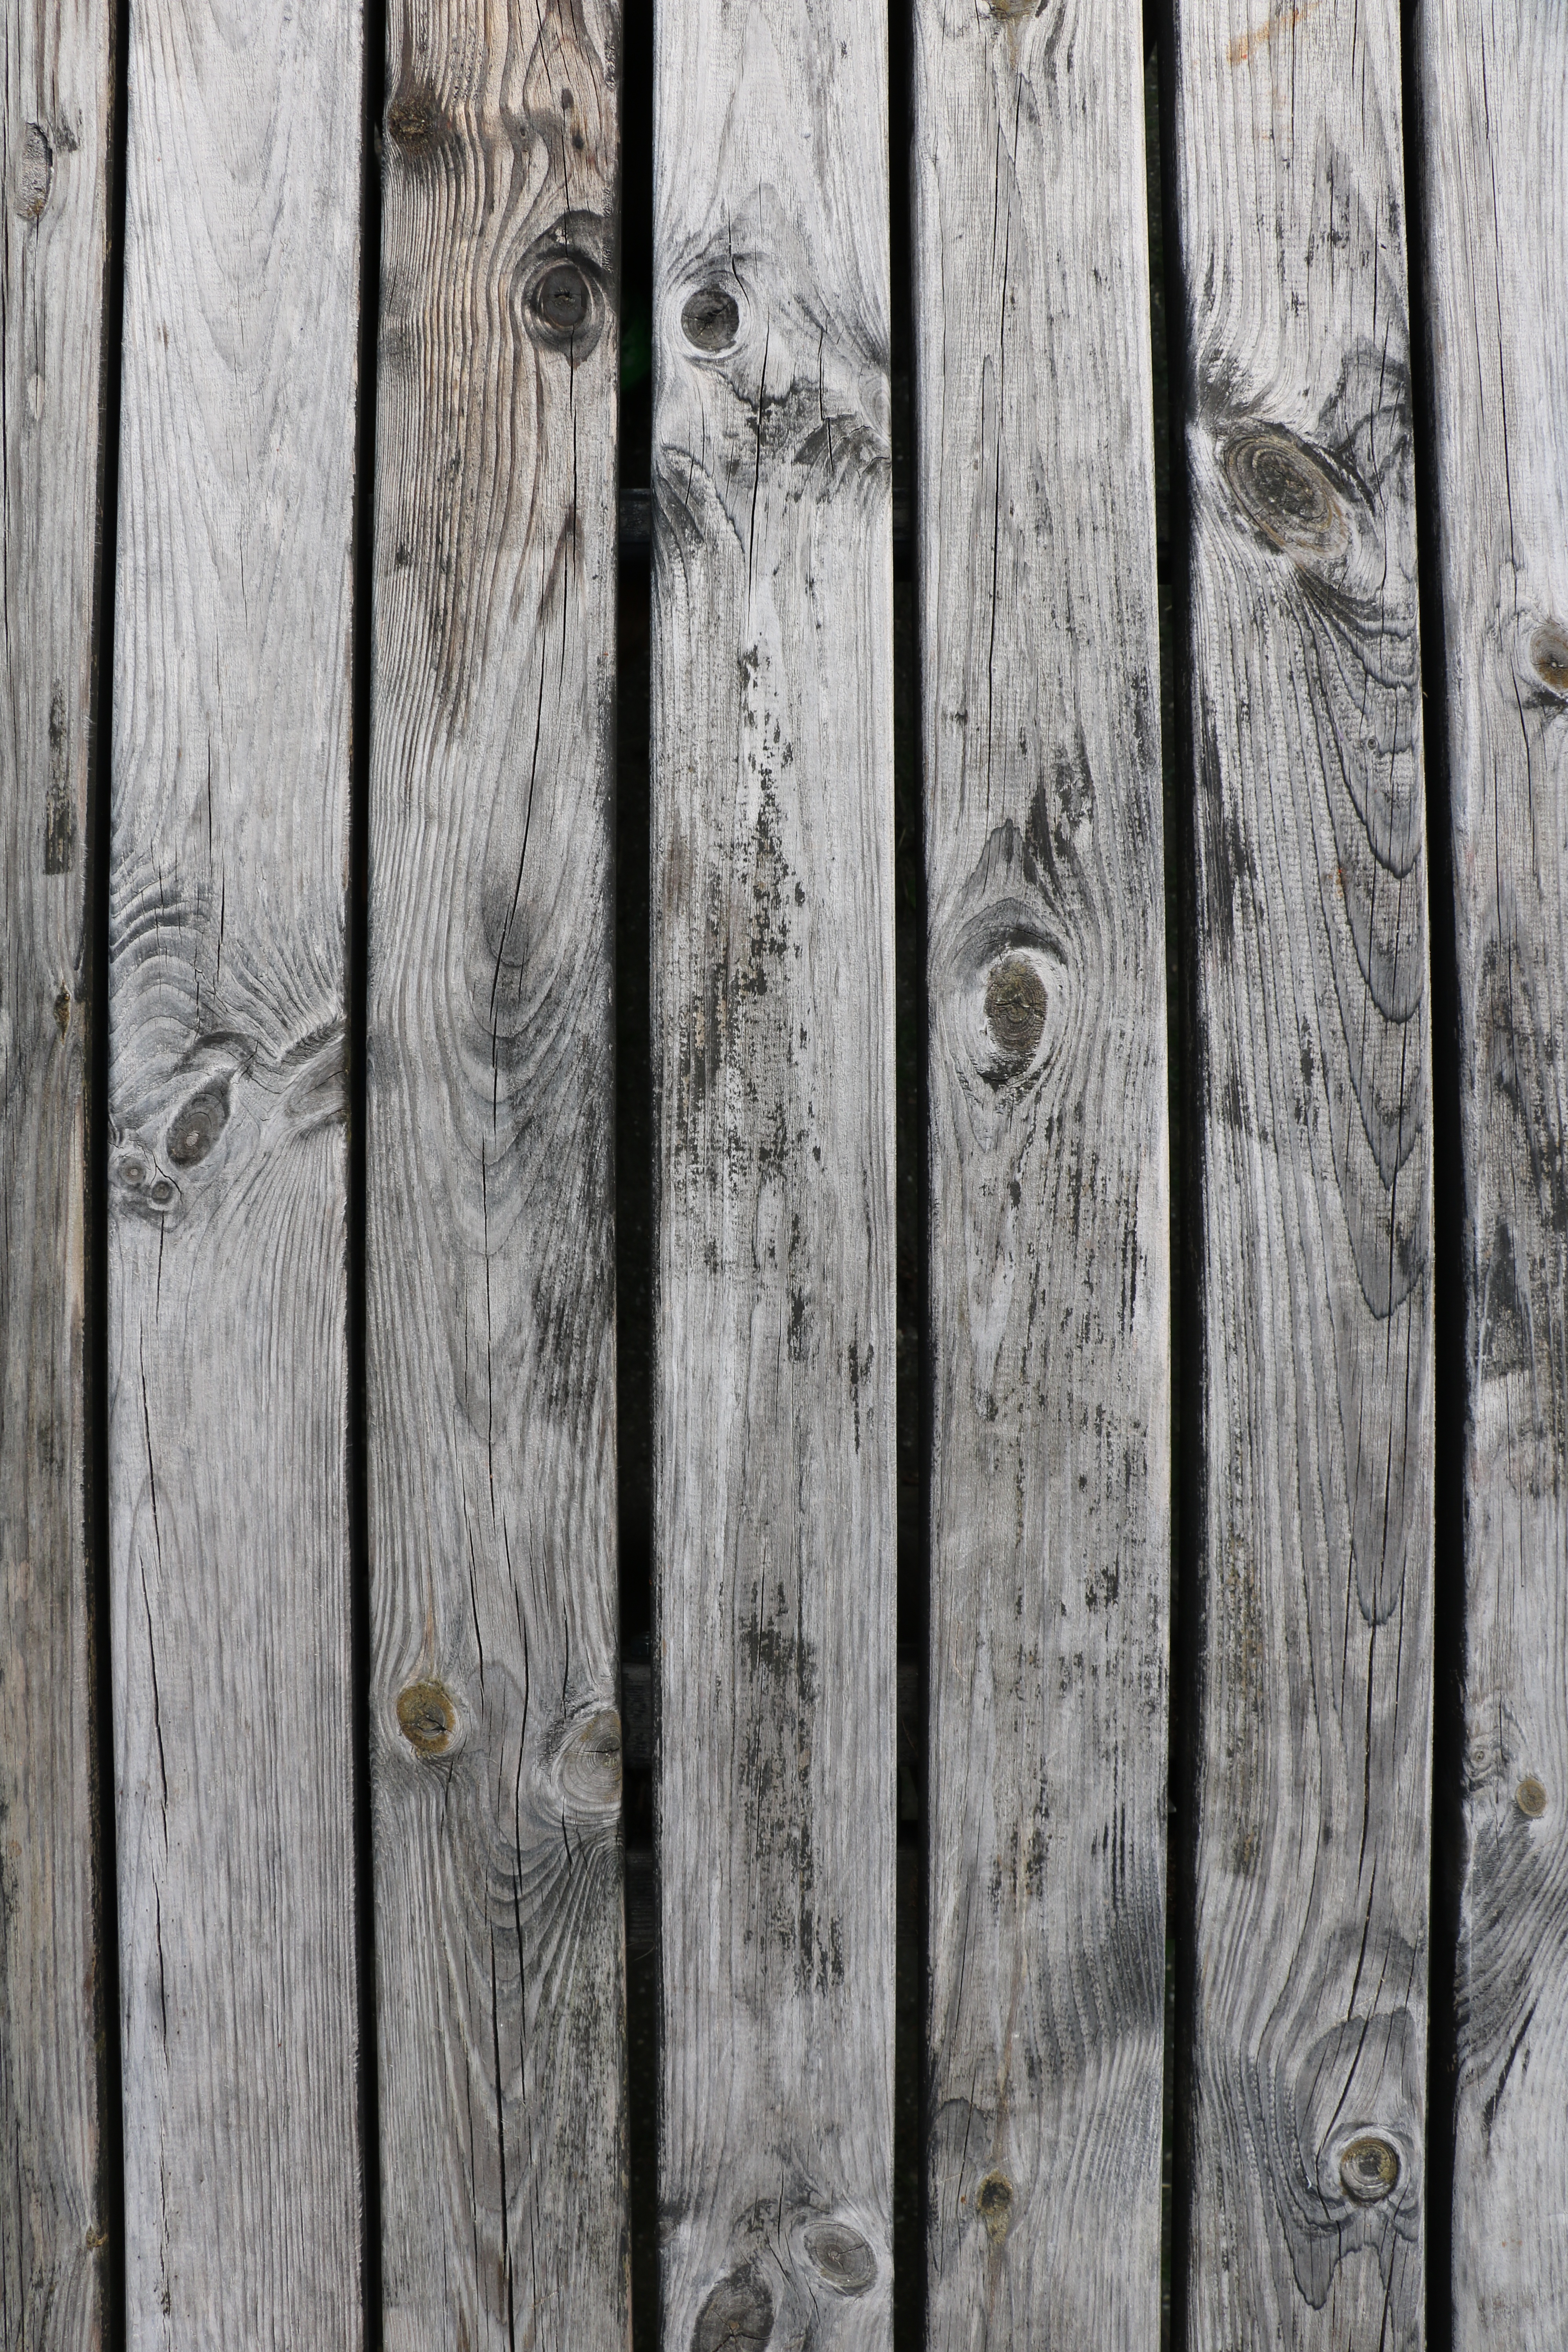
structure, wood, texture, plank, floor, wall, line, shelf, hardwood, flooring, planking, wood flooring, man made object